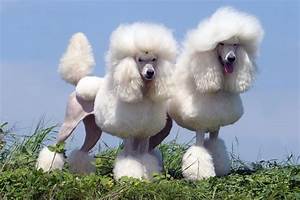
Label: dog